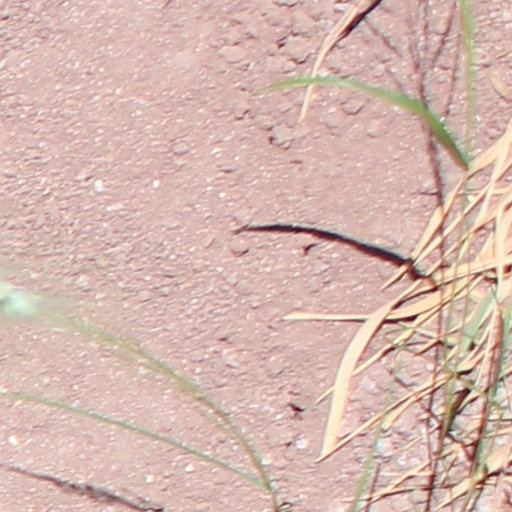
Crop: wheat